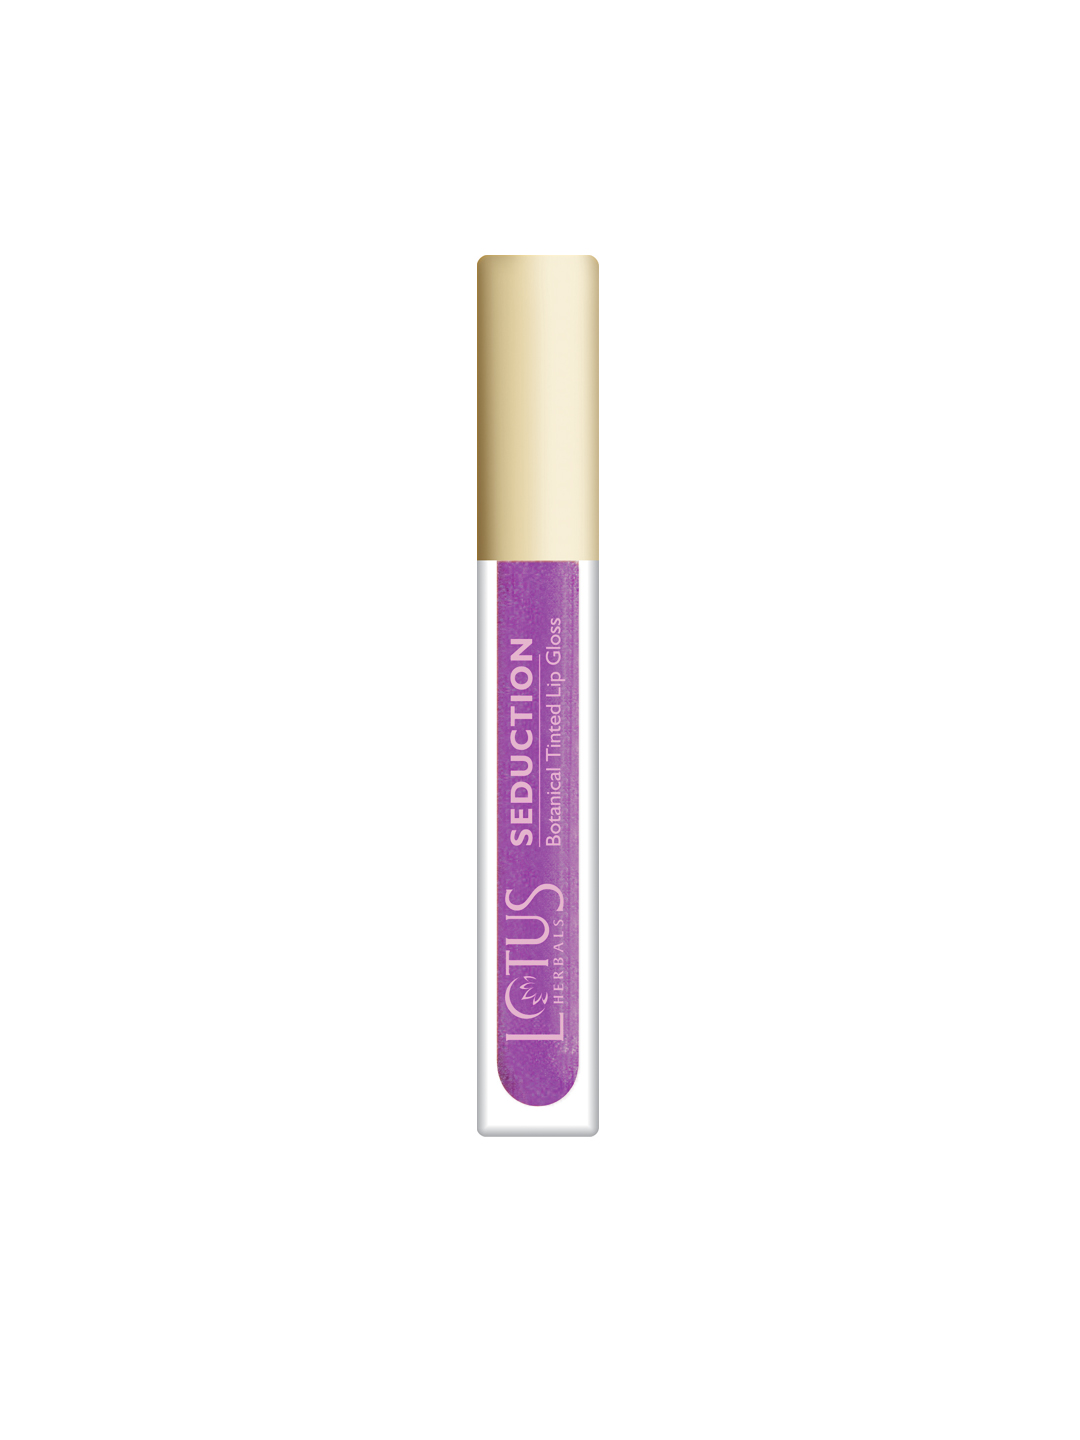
Lotus Herbals Fruit Splash Lip Gloss 48
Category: Personal Care / Lips / Lip Gloss
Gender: Women
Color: Purple
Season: Spring 2017
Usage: NA